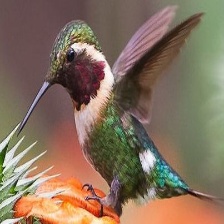
Species: AMETHYST WOODSTAR
Scientific name: CALLIPHLOX AMETHYSTINA
ImageNet parent category: hummingbird